Bermondsey

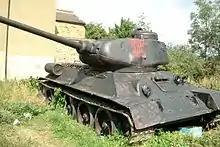
Mandela Way T-34 Tank

During the Napoleonic Wars volunteer units were formed for home defence, including the 'Old' and 'New' Bermondsey Volunteers (existing in 1799) and the Rotherhithe Volunteers in 1803. After another invasion scare, the 10th (Bermondsey) and 23rd (Rotherhithe) Surrey Rifle Volunteer Corps were formed in 1860–61. Together they became a volunteer battalion of the Queen's (Royal West Surrey Regiment) in 1883, with its drill hall in Jamaica Road. When the Territorial Force was created in 1908 this became the 22nd Battalion, London Regiment (Queen's). After the outbreak of World War I in 1914 it expanded to three battalions, of which the 1/22nd served on the Western Front and the 2/22nd in Palestine.